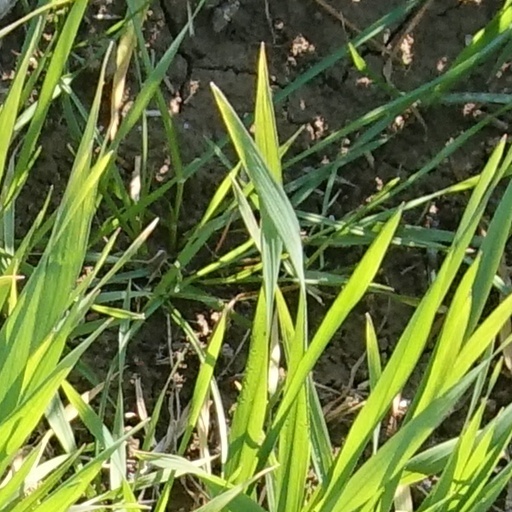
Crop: wheat